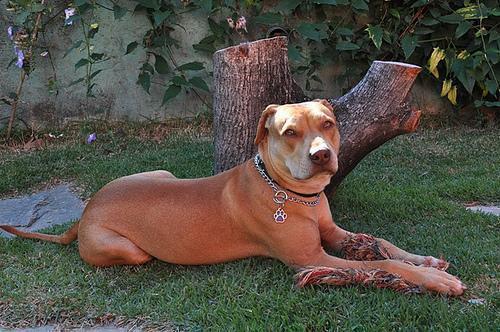
american pit bull terrier